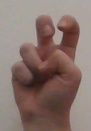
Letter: toot